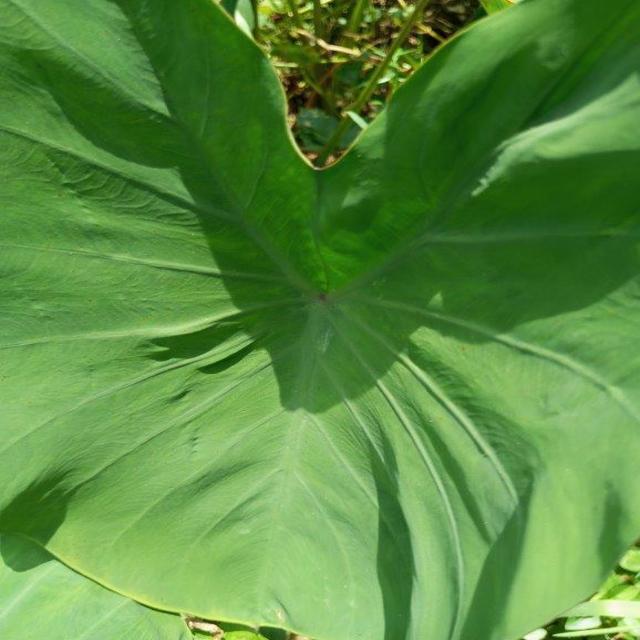
Label: Healthy